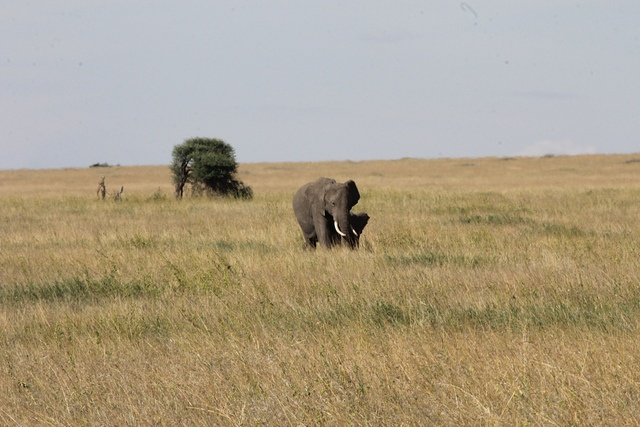
A large elephant standing on top of a grass covered field.
an elephant walking across a dry grass field
a big elephant walks through a dry grass land
An elephant walks through the grass in an open expanse.
Two elephants walk through a grassy area with a tree in the background.